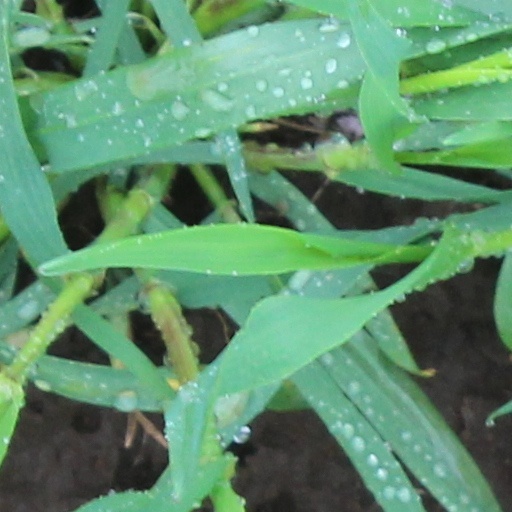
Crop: wheat